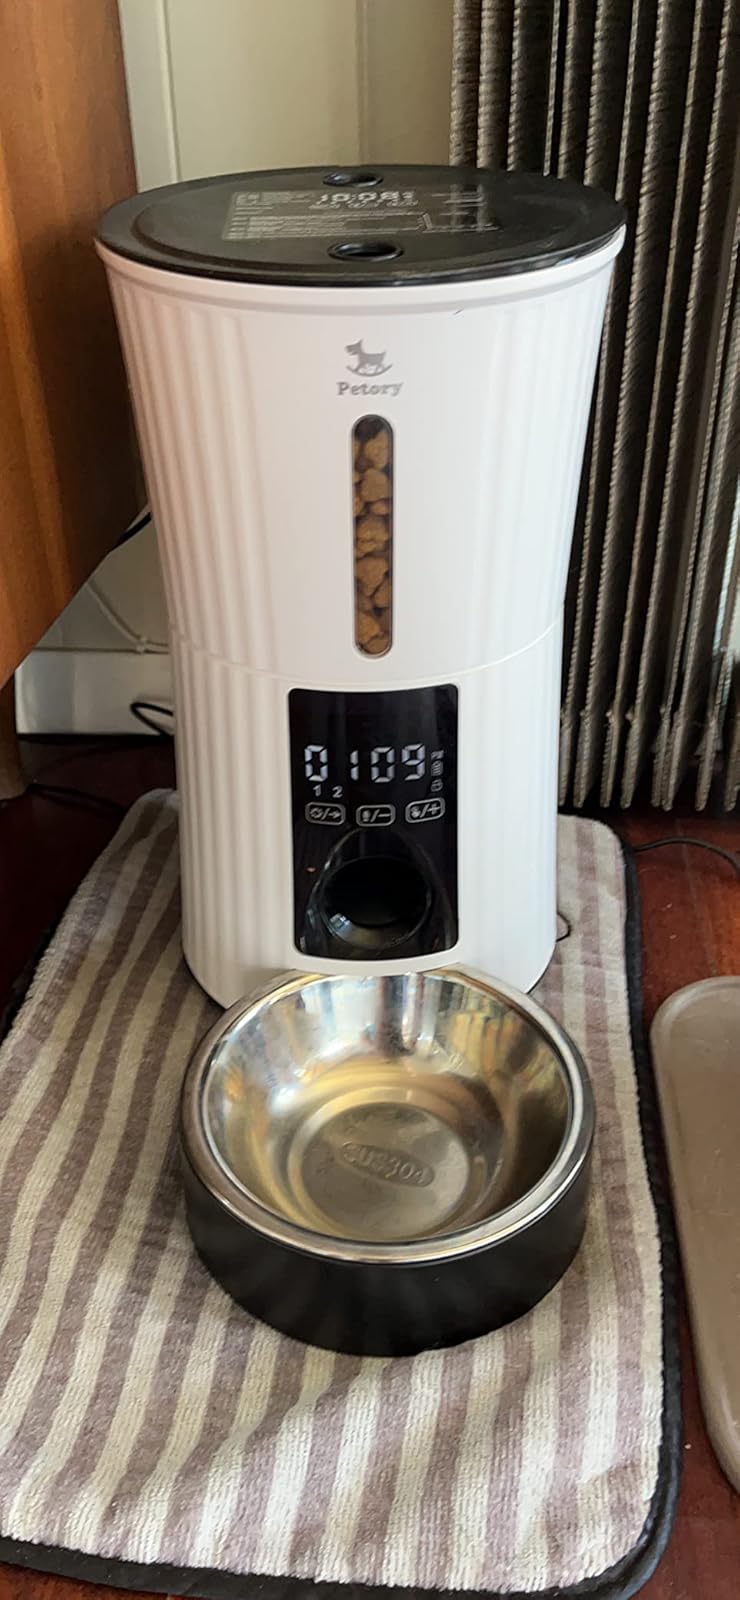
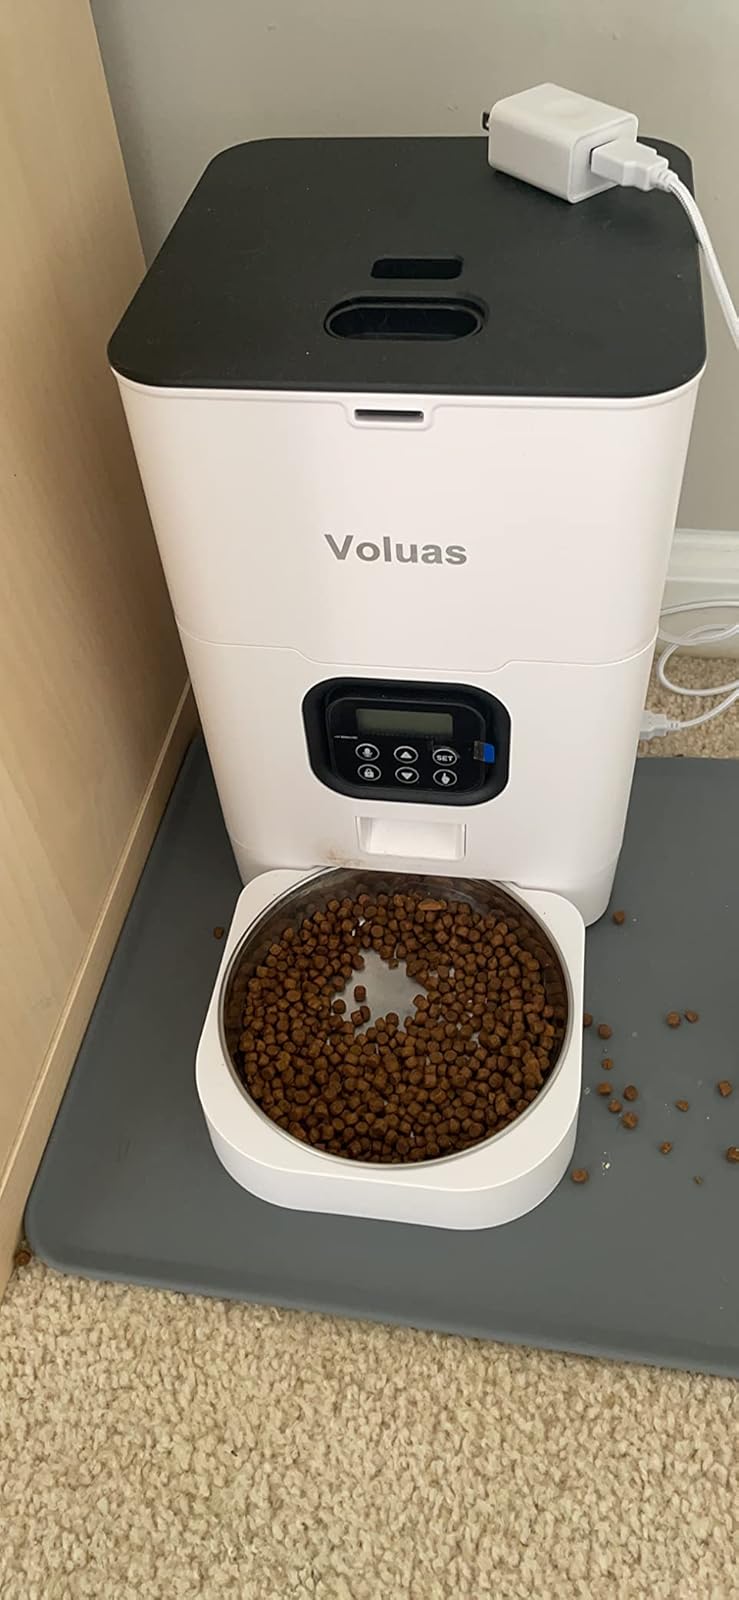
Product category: items_feeder
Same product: no